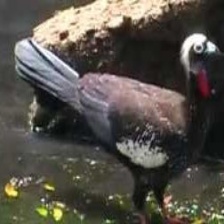
Species: BLUE THROATED PIPING GUAN
Scientific name: PIPILE CUMANENSIS